Gertrude Stewart

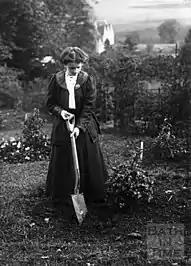
Suffragette Gertrude Stewart planting a tree at Eagle House. There is ambiguity about her identity.

Gertrude Stewart was a suffragette during the 19th century who campaigned in the United Kingdom. There is a photograph labelled as Gertrude Stewart as part of the Eagle House Suffragettes, however, there is uncertainty about her identify in records of known suffragettes.